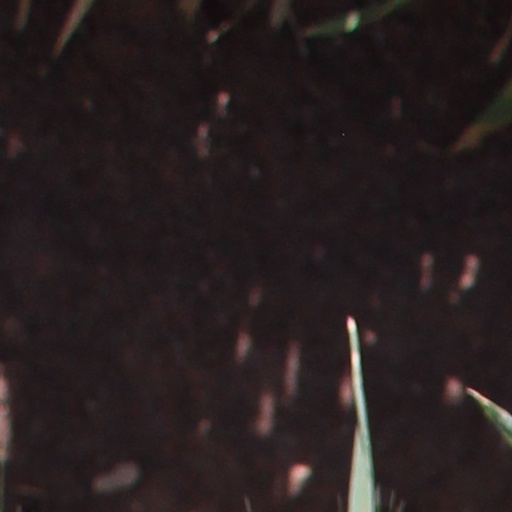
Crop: wheat